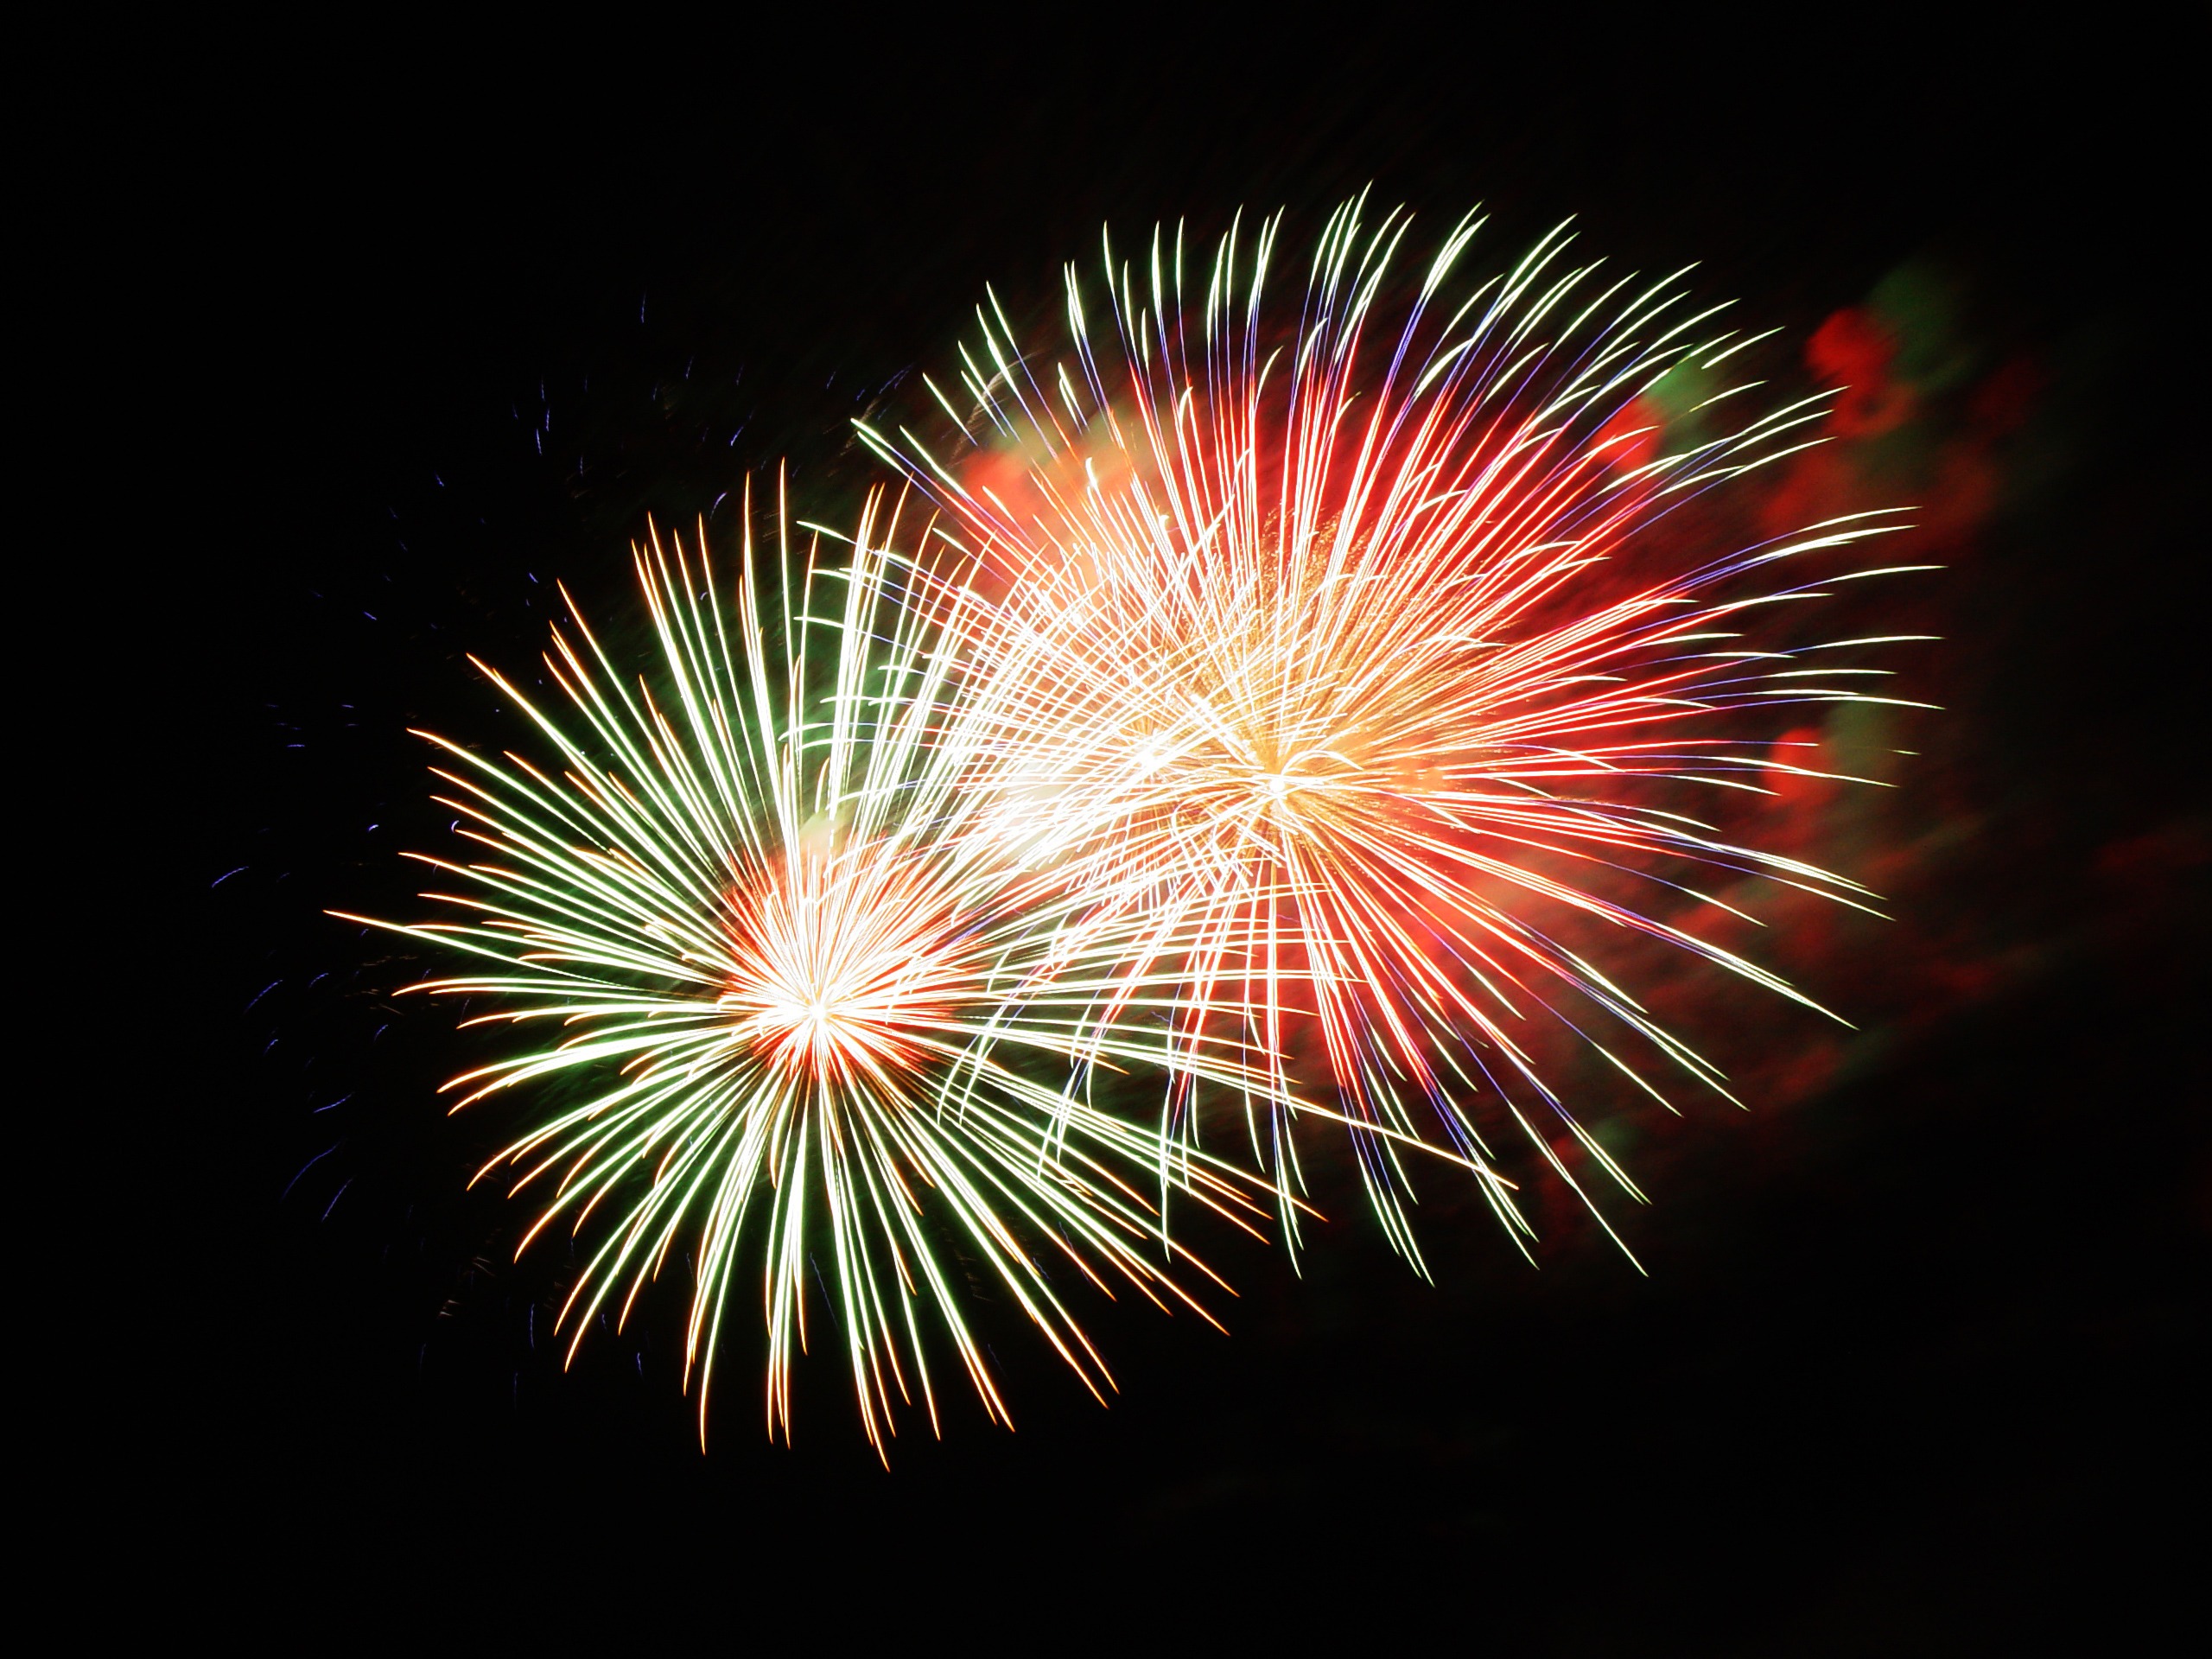
recreation, pyrotechnics, fireworks, event, shower of sparks, fireworks art, outdoor recreation